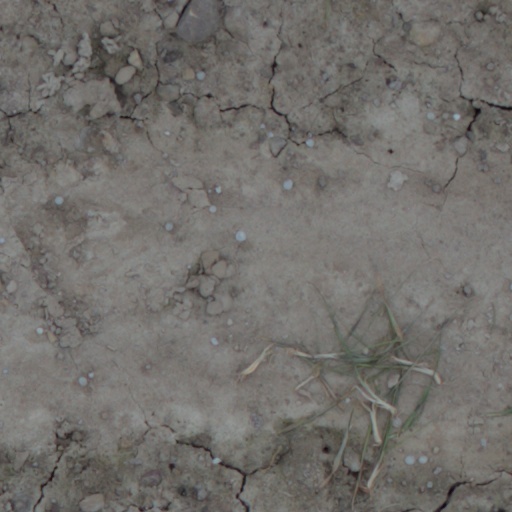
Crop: wheat